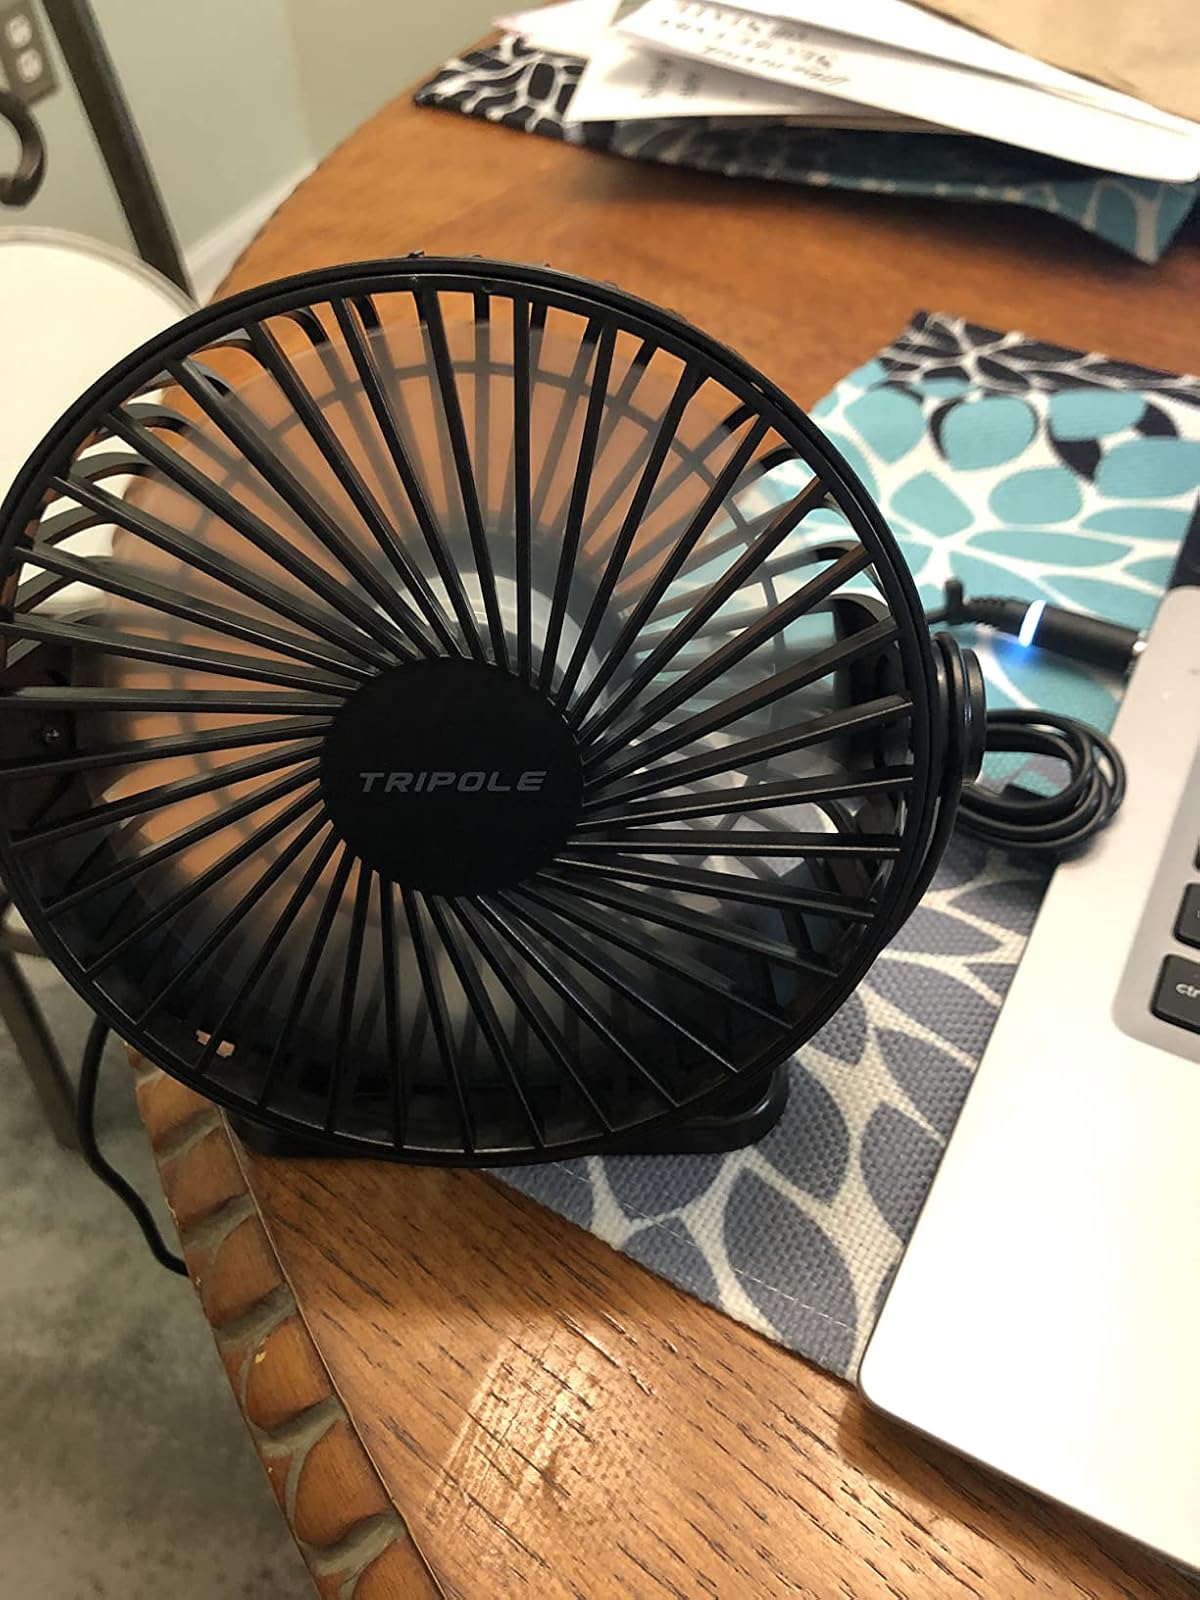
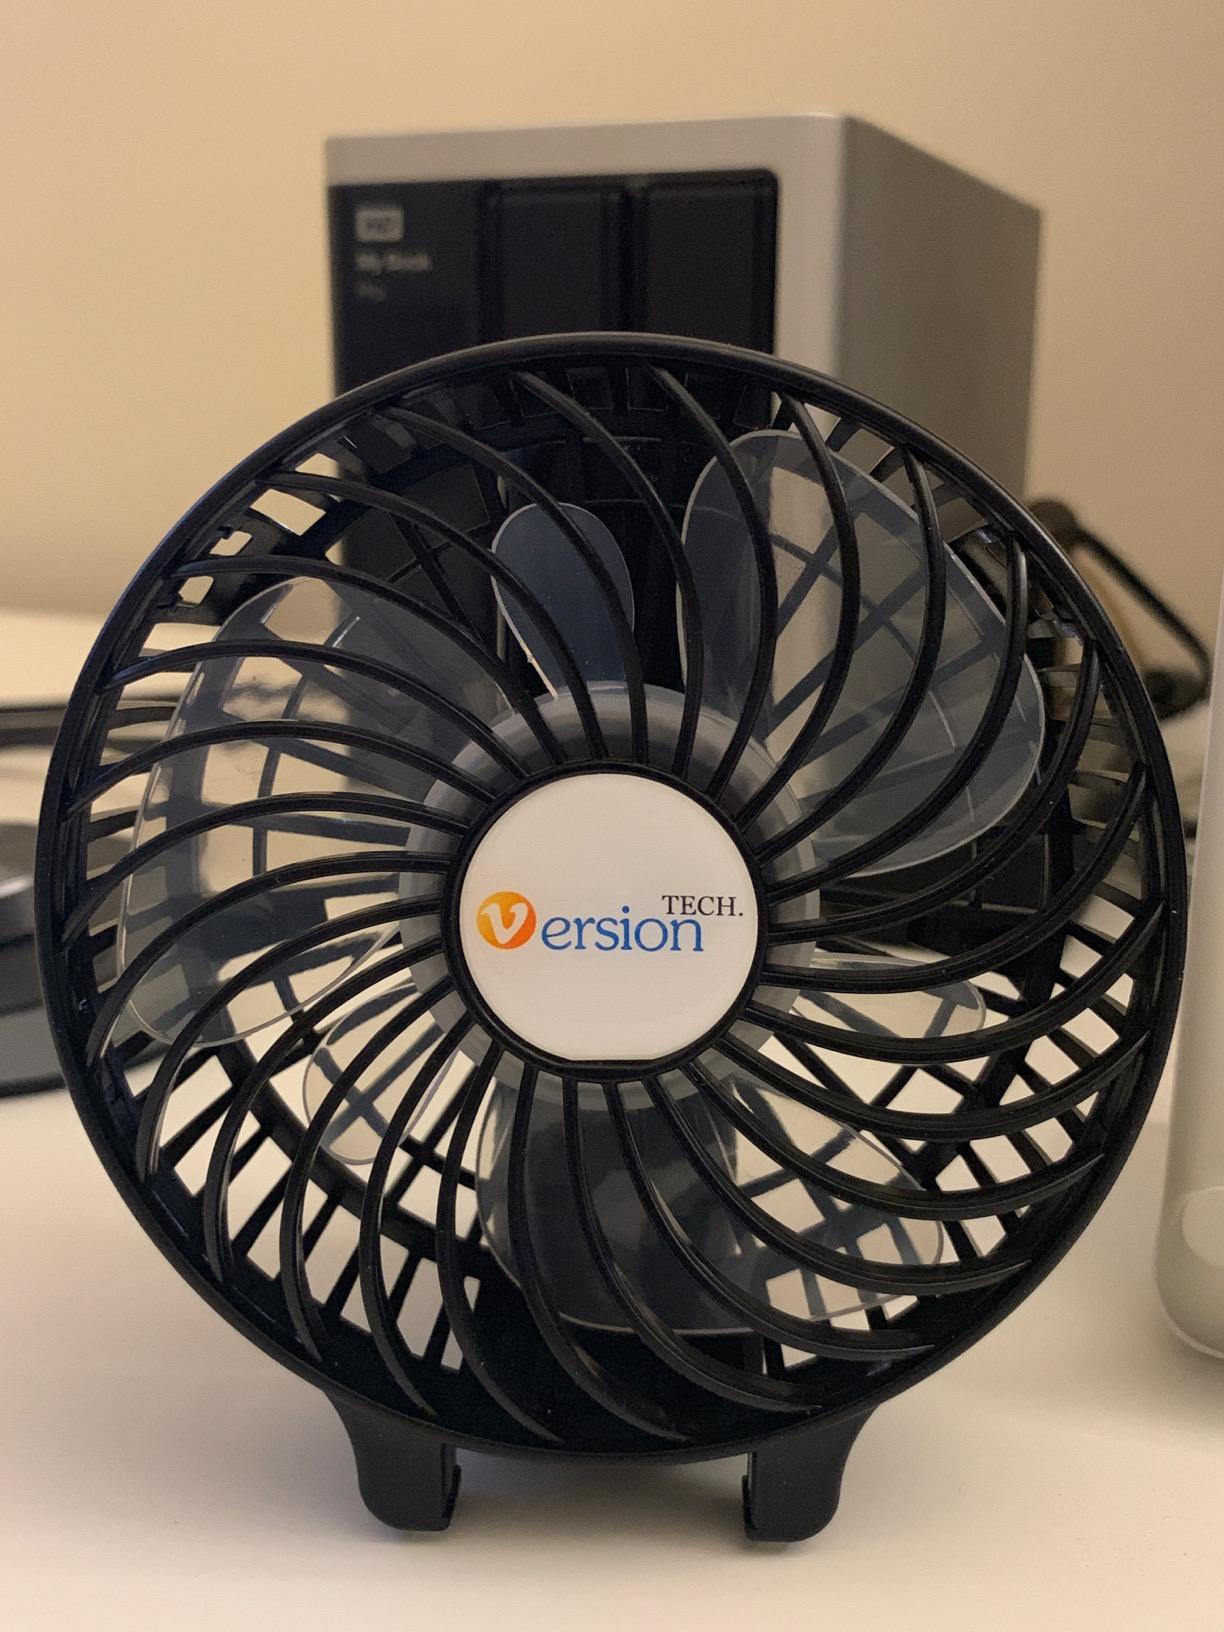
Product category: fan
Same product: no